Disney bomb

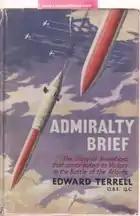
The Disney bomb on the cover of Edward Terrell's book "Admiralty Brief: The Story of Inventions that Contributed to Victory in The Battle of the Atlantic" (1958)

The bomb's development began in September 1943. Although there was support for the idea at the highest levels within the Admiralty, production of the weapon would have to come under the Ministry of Aircraft Production (MAP). The Road Research Laboratory provided theoretical formula for penetration from US data on the performance of shells against reinforced concrete, and the Chief Engineer of Armament Development at Fort Halstead prepared a preliminary design to present to the MAP.